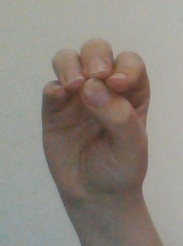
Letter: ha